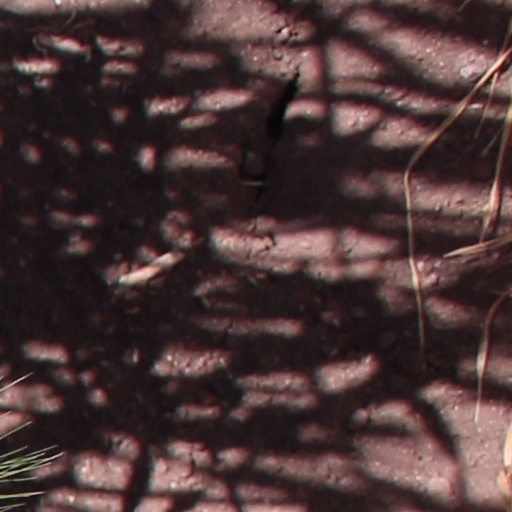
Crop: wheat